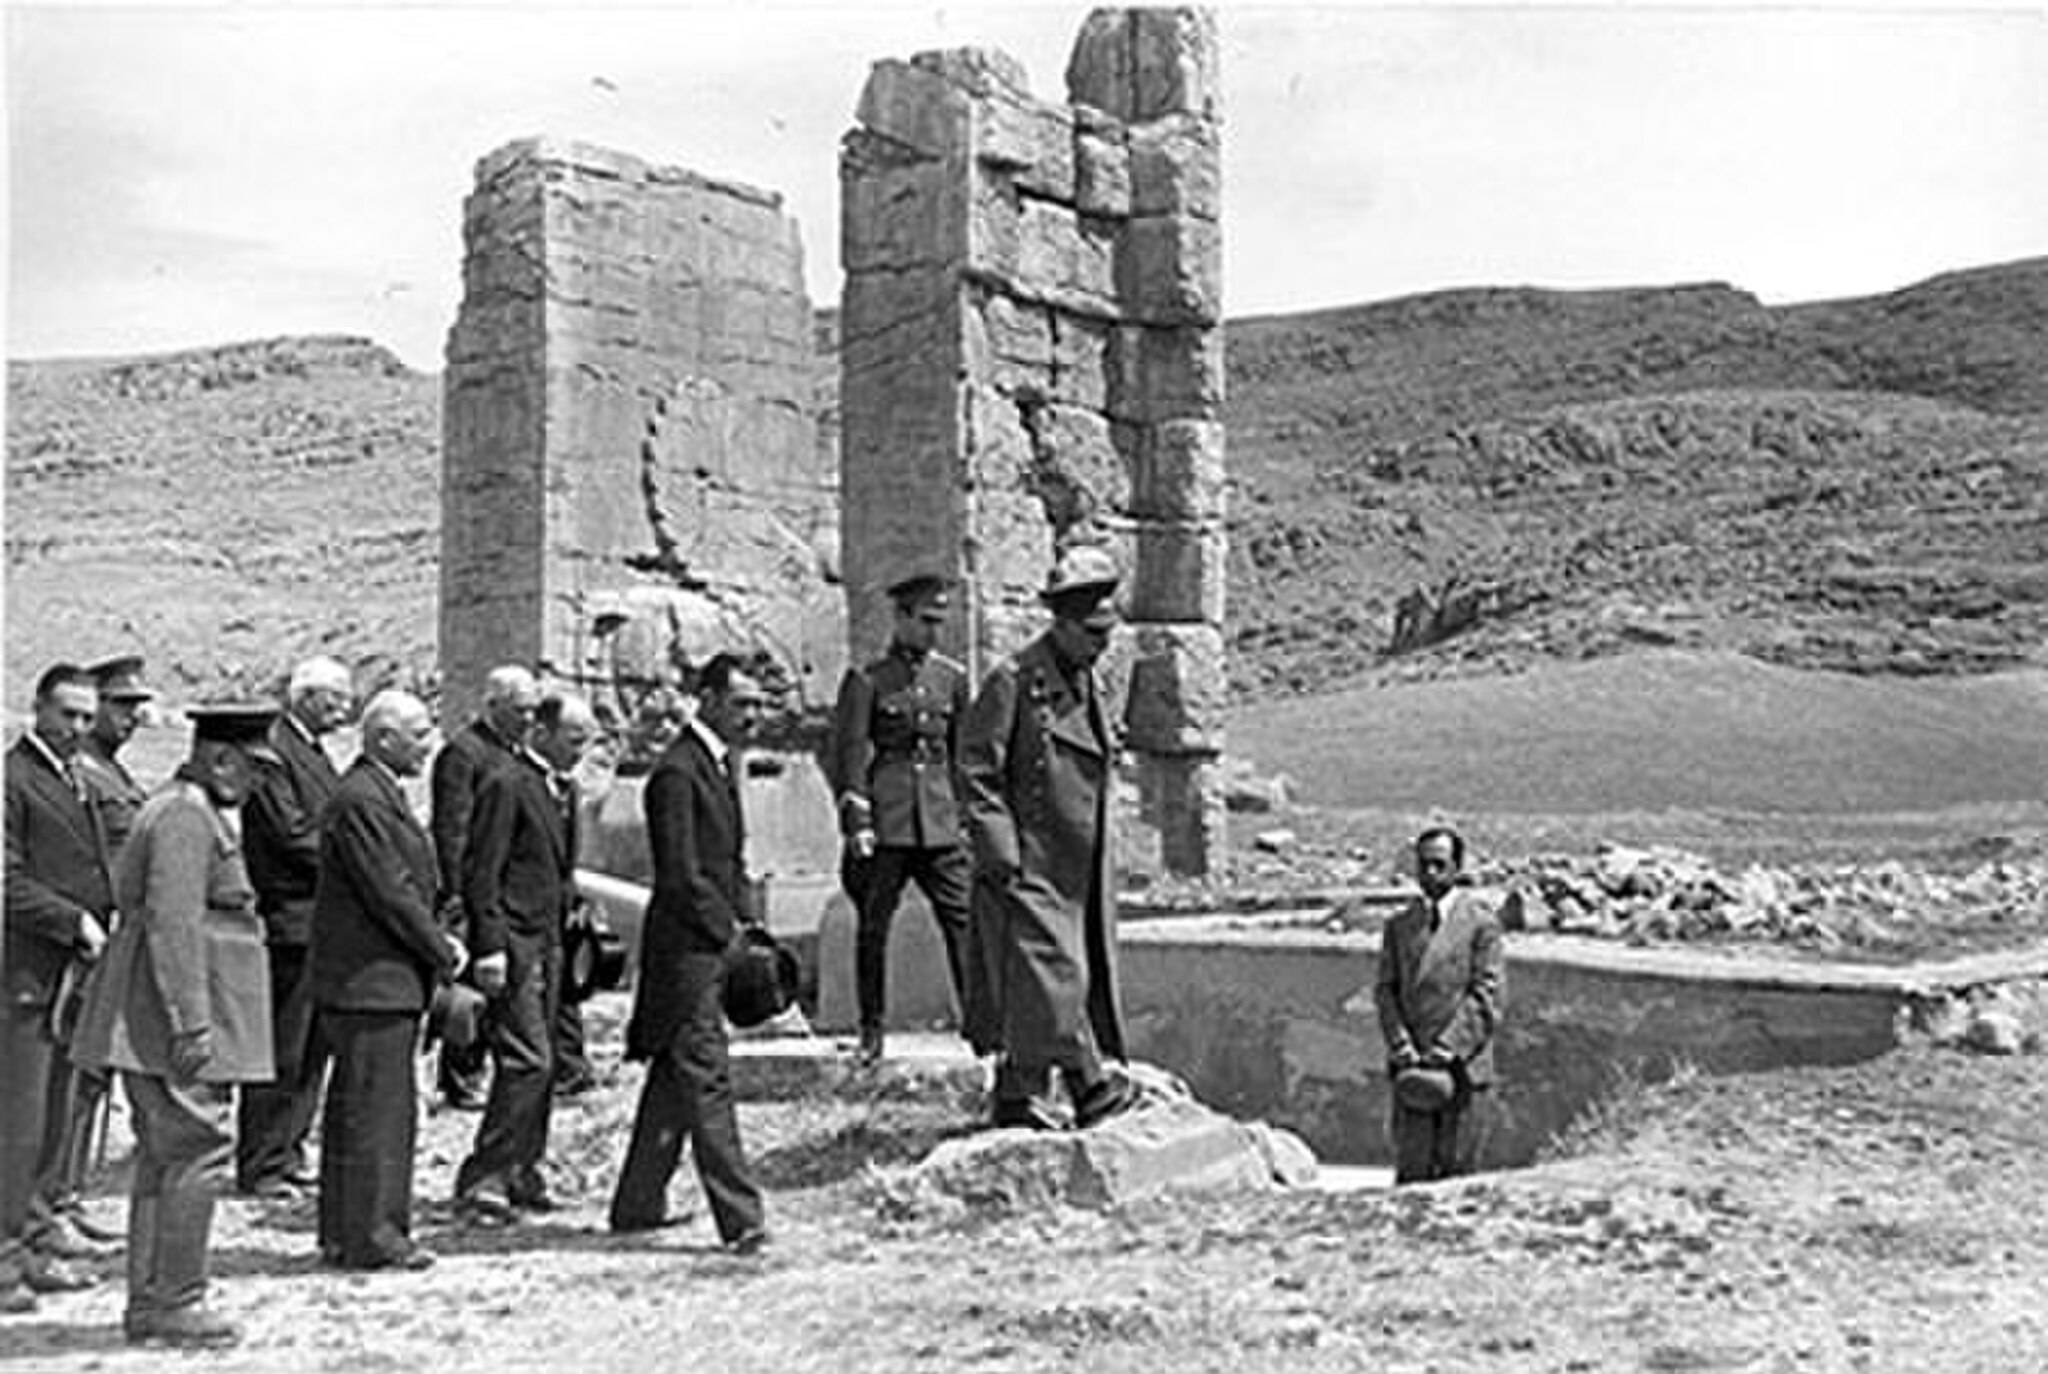
Title: RezaShahBozorgTakhteJamshid18
Description: Reza Chah et le prince héritier Mohammad Reza à Persépolis, vers 1939
Date: circa 1939
Categories: PD Iran, Template Unknown (author), Mohammad Reza Pahlavi in 1938, Reza Shah in 1938, Persepolis in the 1930s, People in Persepolis